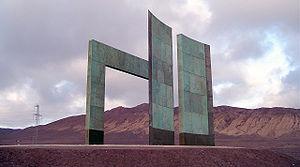
Le tropique du Capricorne est l'un des deux tropiques et l'un des cinq parallèles principaux indiqués sur les cartes terrestres. Il s'agit du parallèle de 23° 26′ 12,087″ S, 0° 00′ 00″ O de latitude sud, la latitude la plus méridionale sur laquelle il est possible d'apercevoir le Soleil directement au zénith, lors du solstice de décembre.